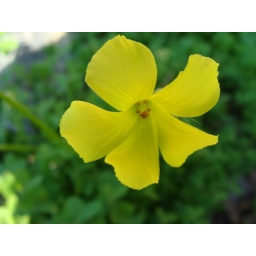
some flowers around my house. this is yellow wood sorrow flower the plant is like clovers